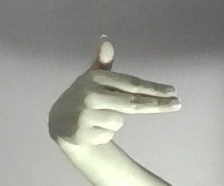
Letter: ghain